Suryakaanti

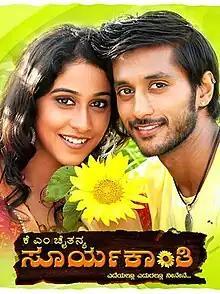

Suryakanthi is a 2010 Indian Kannada language film directed by K.M. Chaitanya and starring Chetan Kumar, Regina Cassandra, Nassar. The music is scored by Illayaraja.